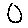
Label: 0